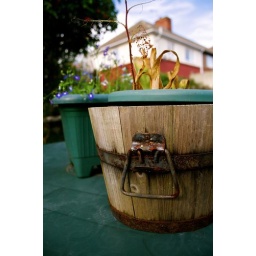
Wooden flower pot in my mums garden